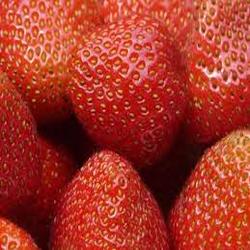
Label: Strawberry